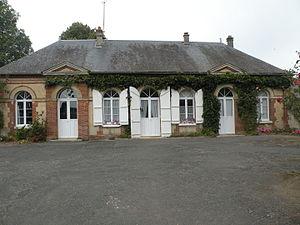
mairie Jaméricourt
Jaméricourt est une commune française située dans le département de l'Oise en région Hauts-de-France.